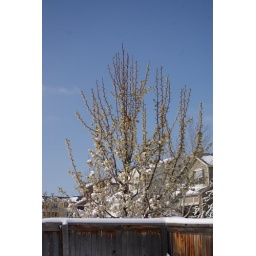
Cold bird in a tree that bloomed way too early in the season.